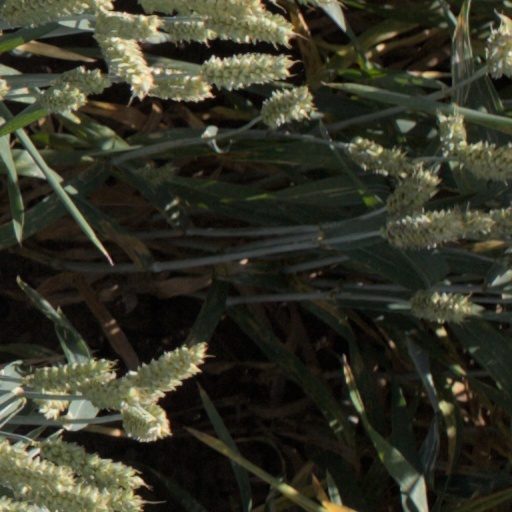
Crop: wheat